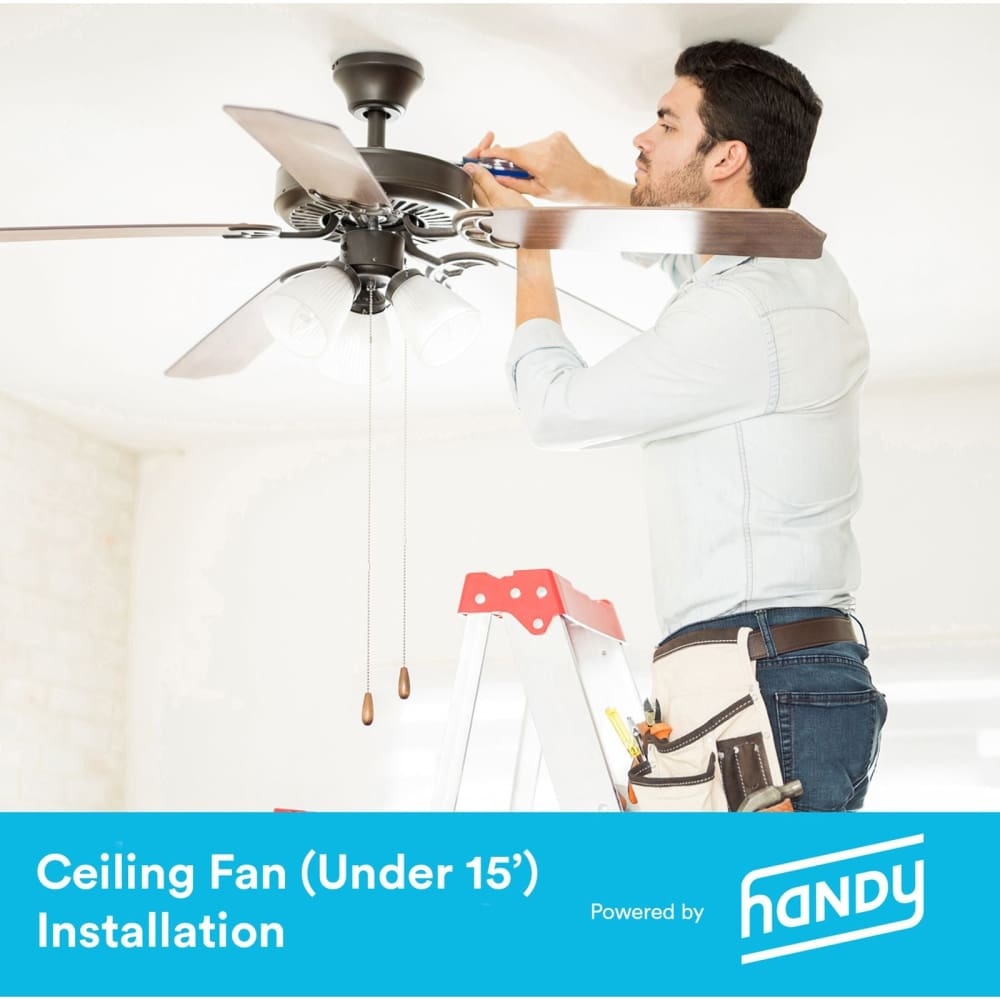
Handy Ceiling Fan Installation, under 15 feet
Brand: Handy
This Handy service includes: Ingredients: - GRP:DRPB
Category: Services > Home Improvement Services > Electrical Services